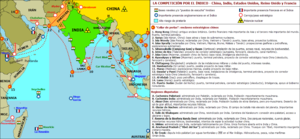
La stratégie du collier de perles est une expression désignant l'installation par la marine de guerre chinoise de points d’appui le long de sa principale voie d’approvisionnement maritime vers le Moyen-Orient. Pour la République populaire de Chine, cette stratégie consiste dans la construction, l'achat ou la location pour de longues durées d'installations portuaires et aériennes échelonnées jusqu'en Afrique, pour protéger ses intérêts commerciaux en mer de Chine méridionale, dans le golfe du Bengale, la mer d'Arabie et la mer Rouge. Du point de vue indien, il s'agit d'une manœuvre d'encerclement avec des ports au Pakistan, au Sri Lanka, au Bangladesh et en Birmanie.
Cet article traite de la géostratégie contemporaine de la république populaire de Chine.